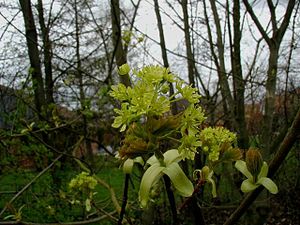
Løvspring
Hos nogle planter springer blomsterne ud, førend man ser bladene. Her er det Spids-Løn (Acer platanoides), som blomstrer i april.
Løvspringet er den proces, som dækker de løvfældende planter med nye blade i løbet af nogle få uger af foråret. Processen indledes med, at vinterdvalen bliver afbrudt ved en enzymstyret nedbrydning af hæmmende stoffer i planten. De forskellige arter har forskellige, udløsende faktorer for dvaleafslutningen. Det kan være lysmængden, det kan være temperaturen eller det kan være kombinationer af disse forhold.